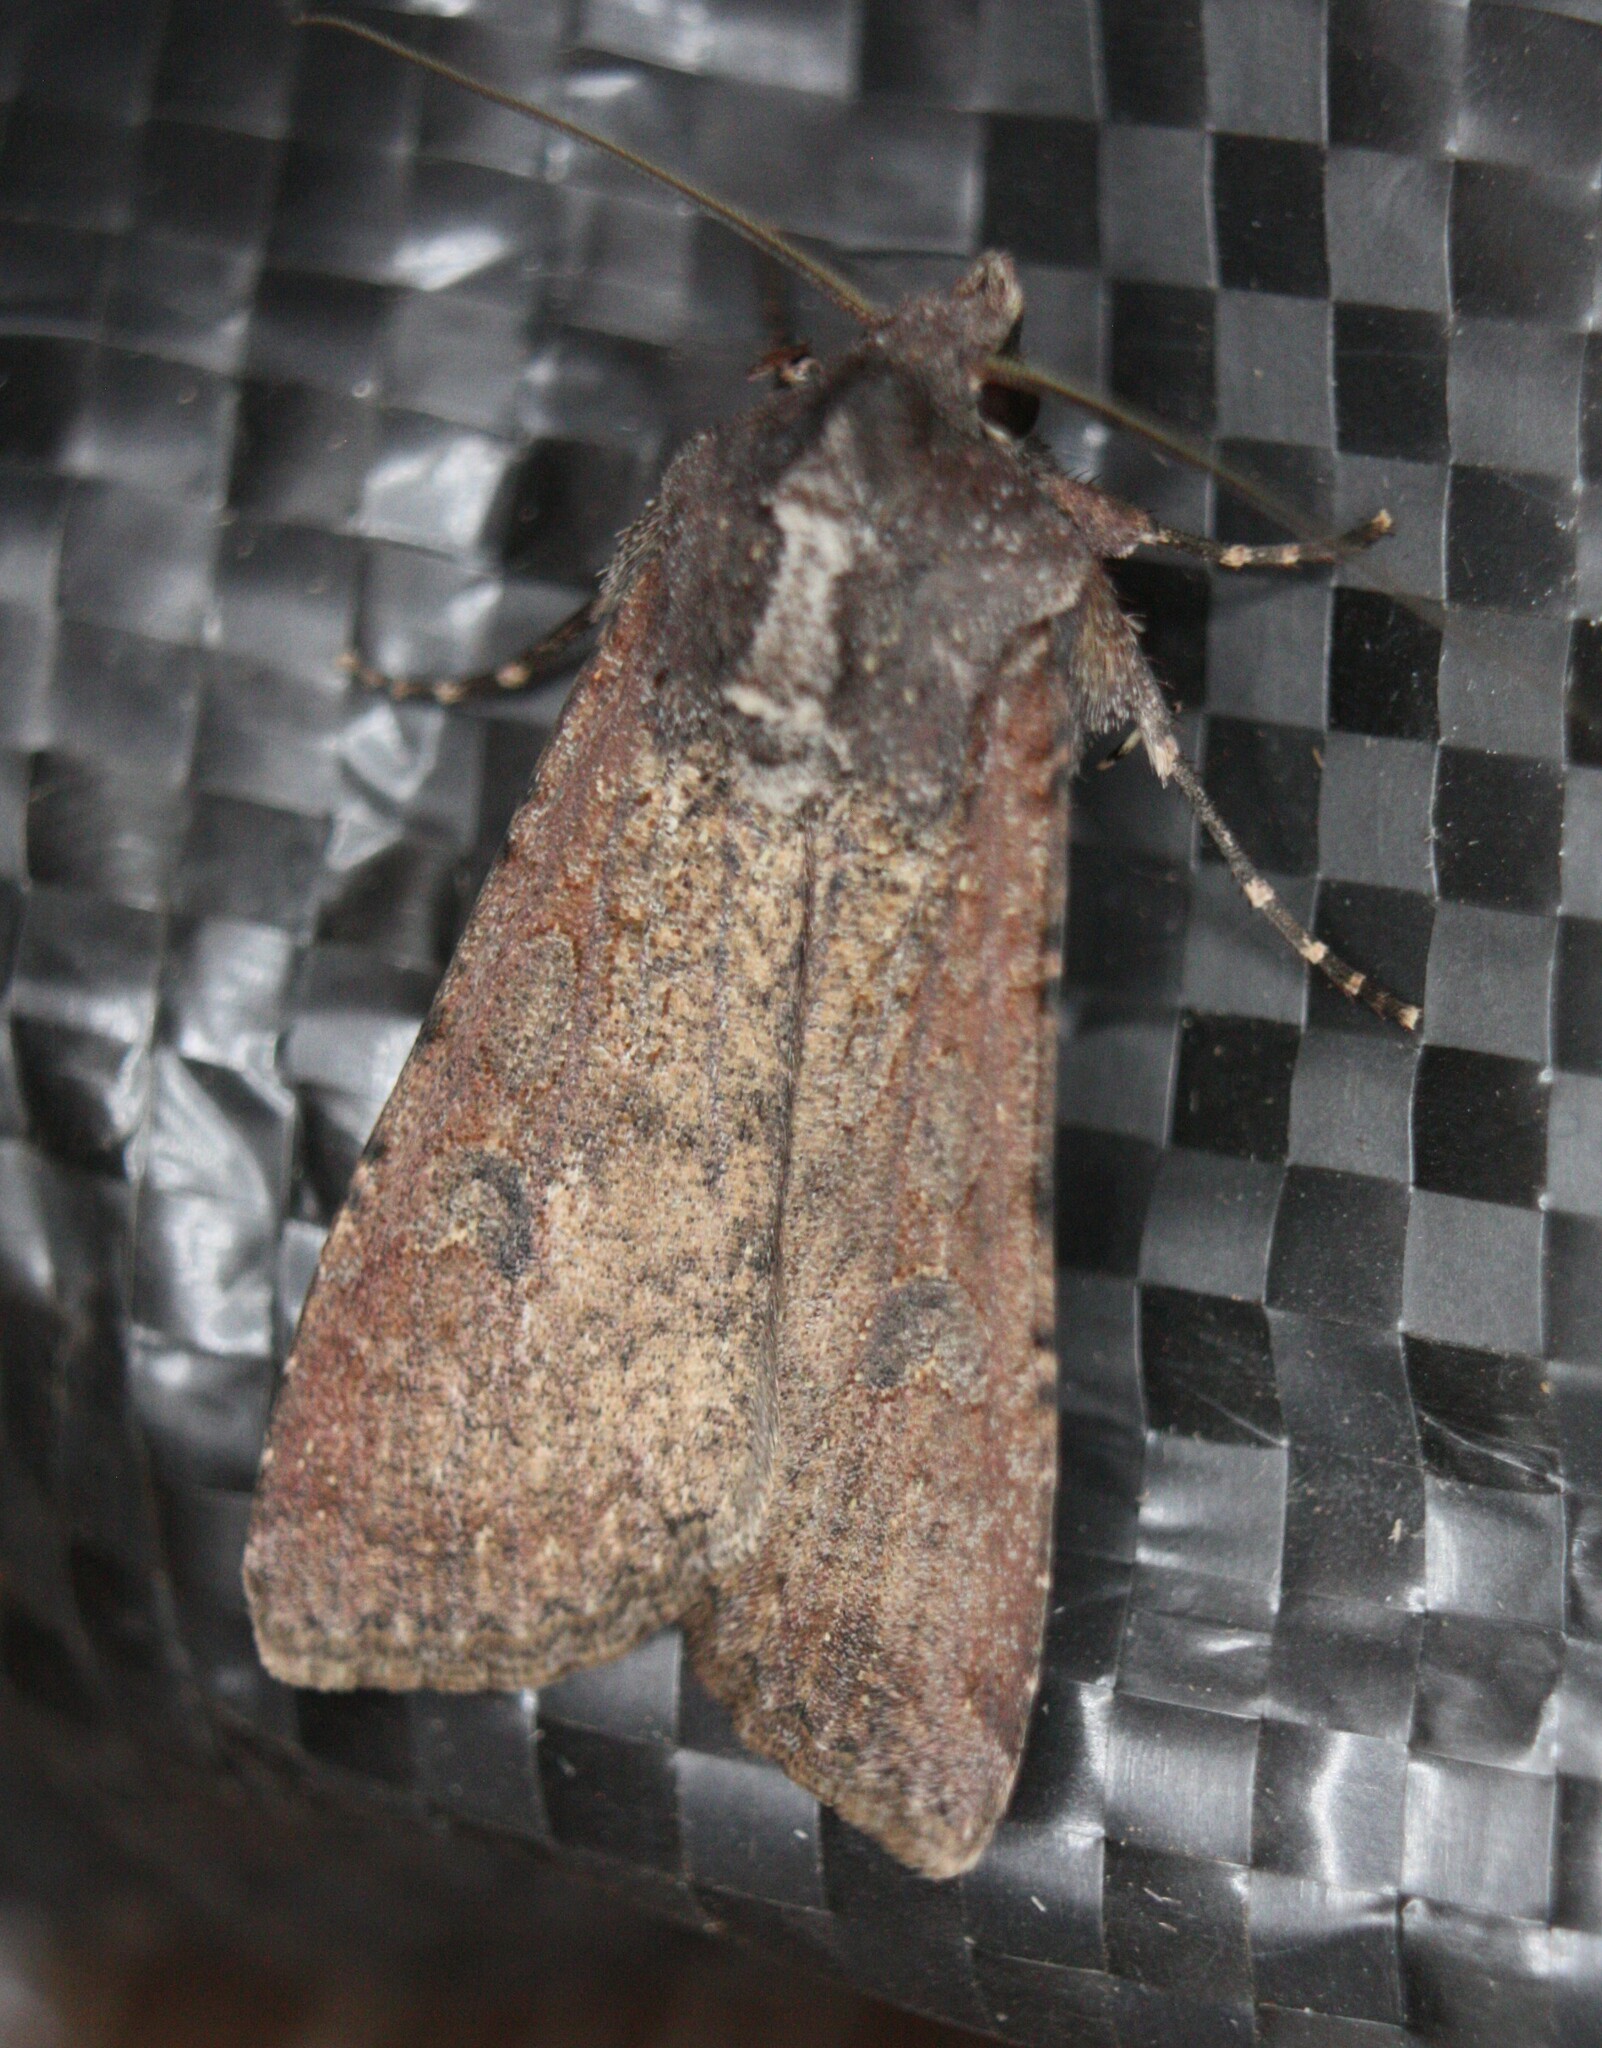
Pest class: cutworms